Northern three-toed jerboa

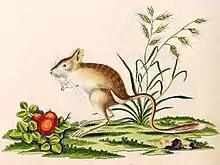
'Die Saugtiere in Abbildungen nach der Natur

The northern three-toed jerboa either lives alone or in pairs. It occupies an extensive home range in which there may be several burrows, several shallow temporary burrows and one main deep burrow. This has a steeply sloping main tunnel which then turns at an angle and ends in a nesting chamber, with several side chambers for the storage of food. The animal excavates the tunnel with its fore limbs, using its teeth to cut roots, and pushes soil out with its hind feet or nose, forming a characteristic fan-like mound of waste material. The burrow may be long and up to deep, and the animal can excavate passages at the rate of in ten minutes or so.